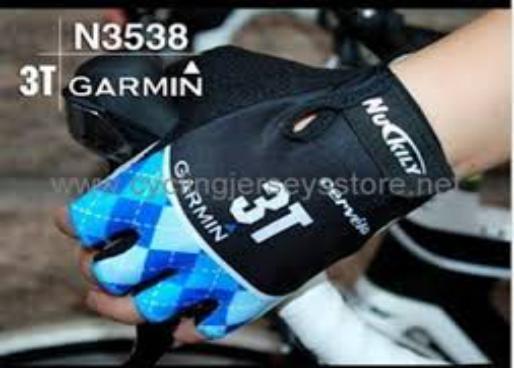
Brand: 3t cycling
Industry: Sports